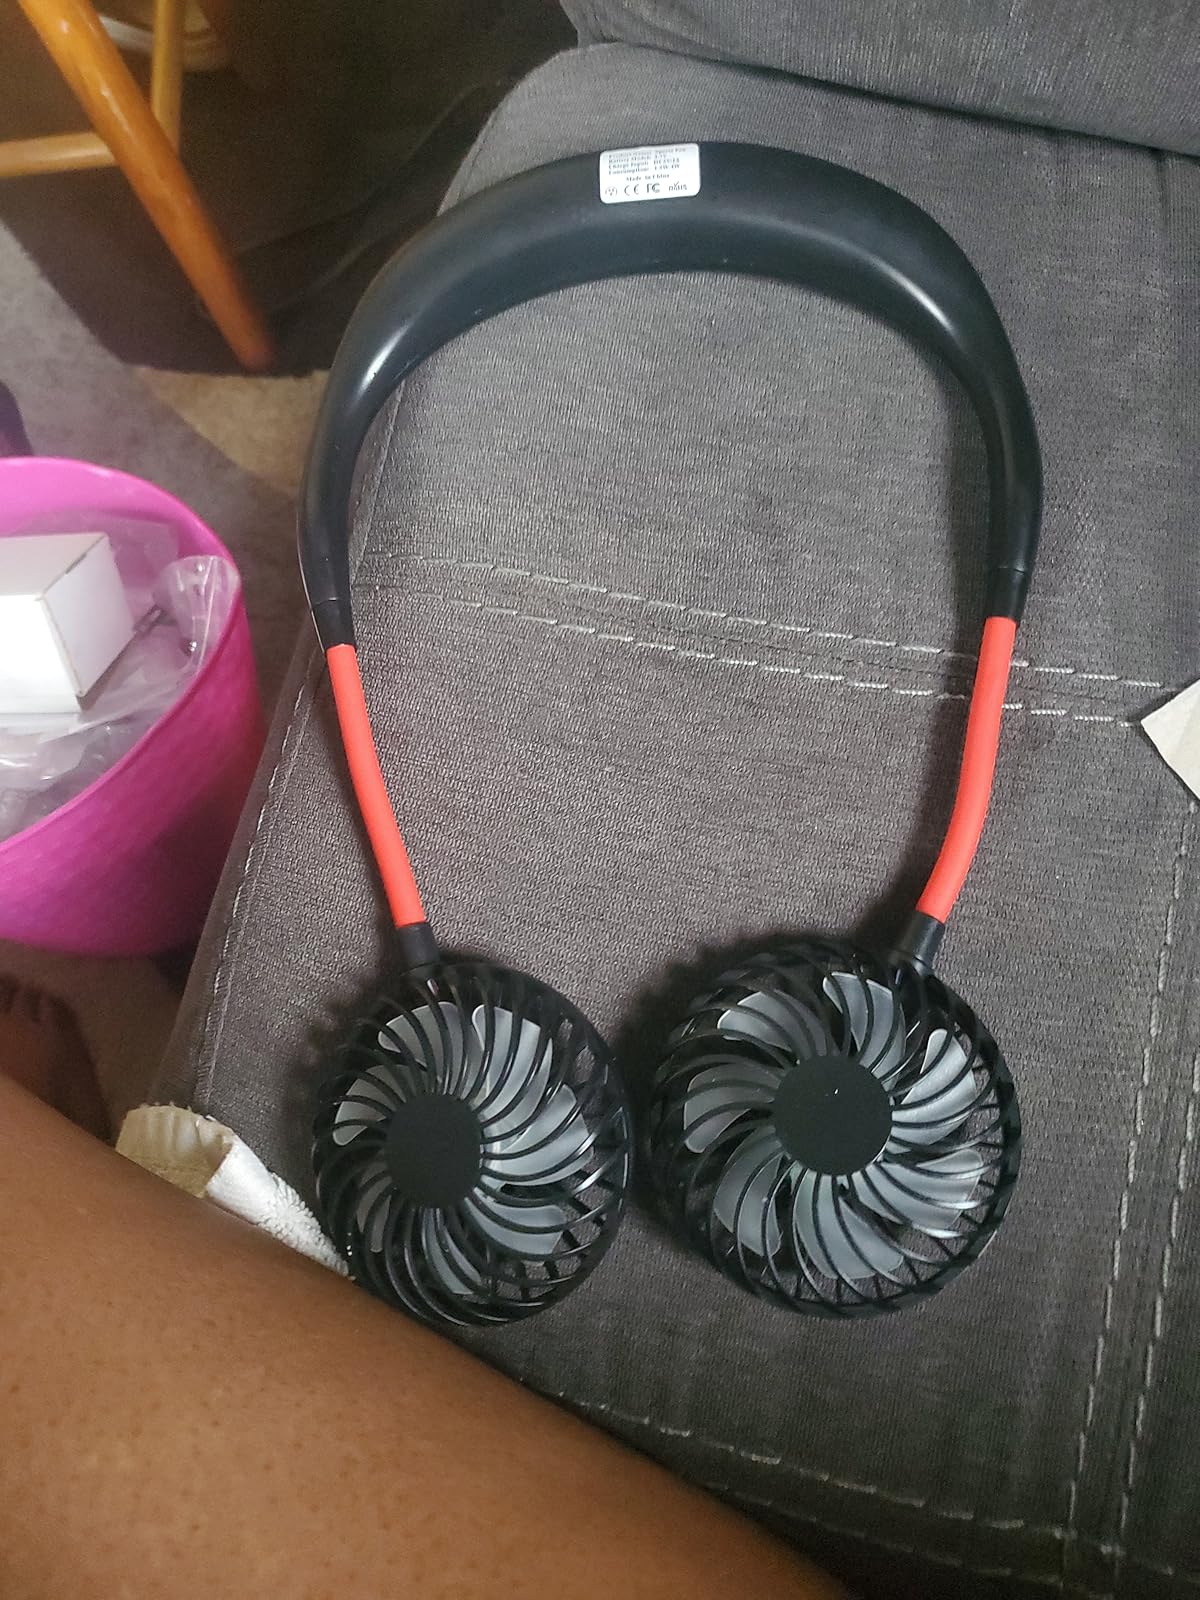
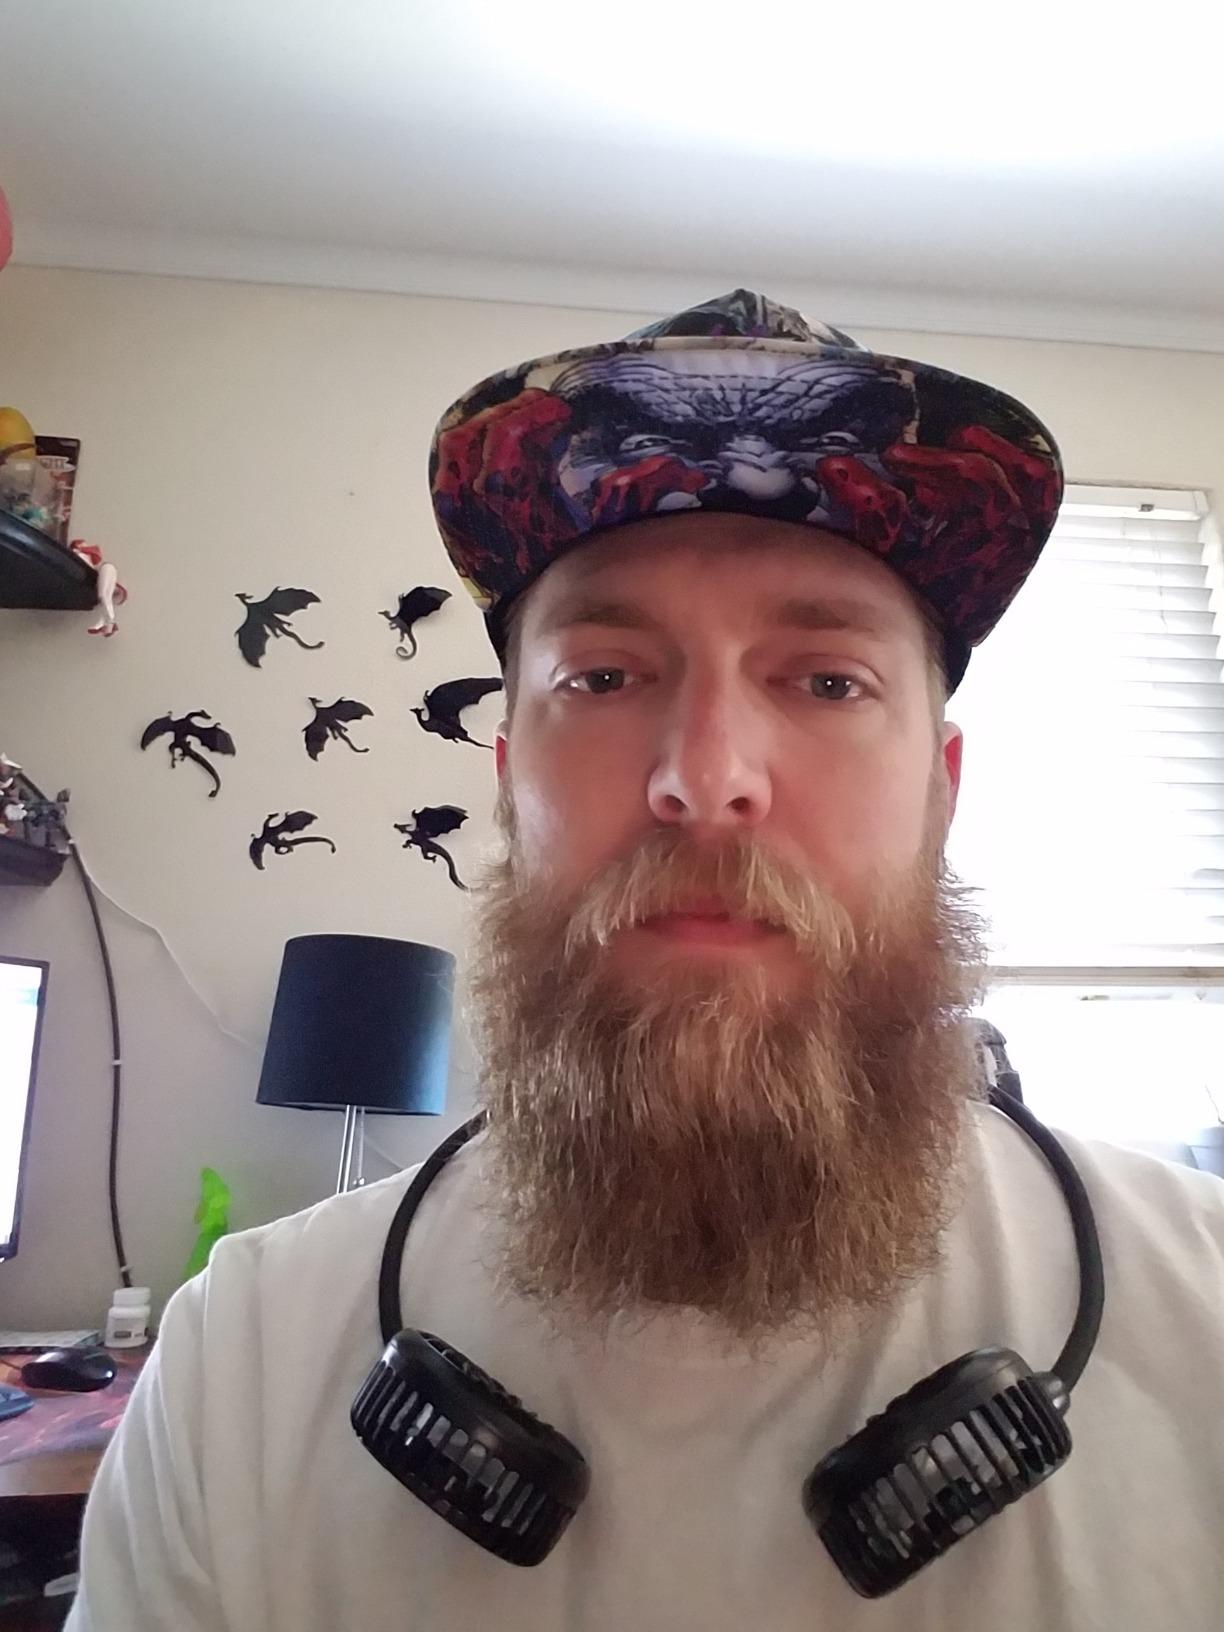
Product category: fan
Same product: no